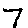
Label: 7